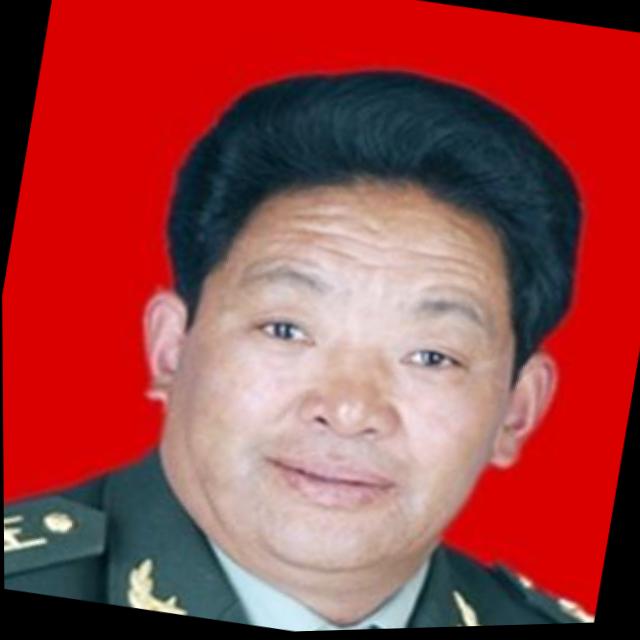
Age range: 45-64